Grünbergallee station

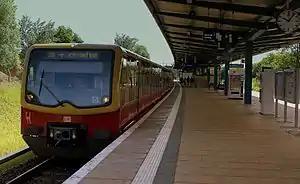
2013

Grünbergallee is a railway station on the Grünauer Kreuz–Berlin Brandenburg Airport railway in the Treptow-Köpenick district of Berlin. It is served by the S-Bahn line and .